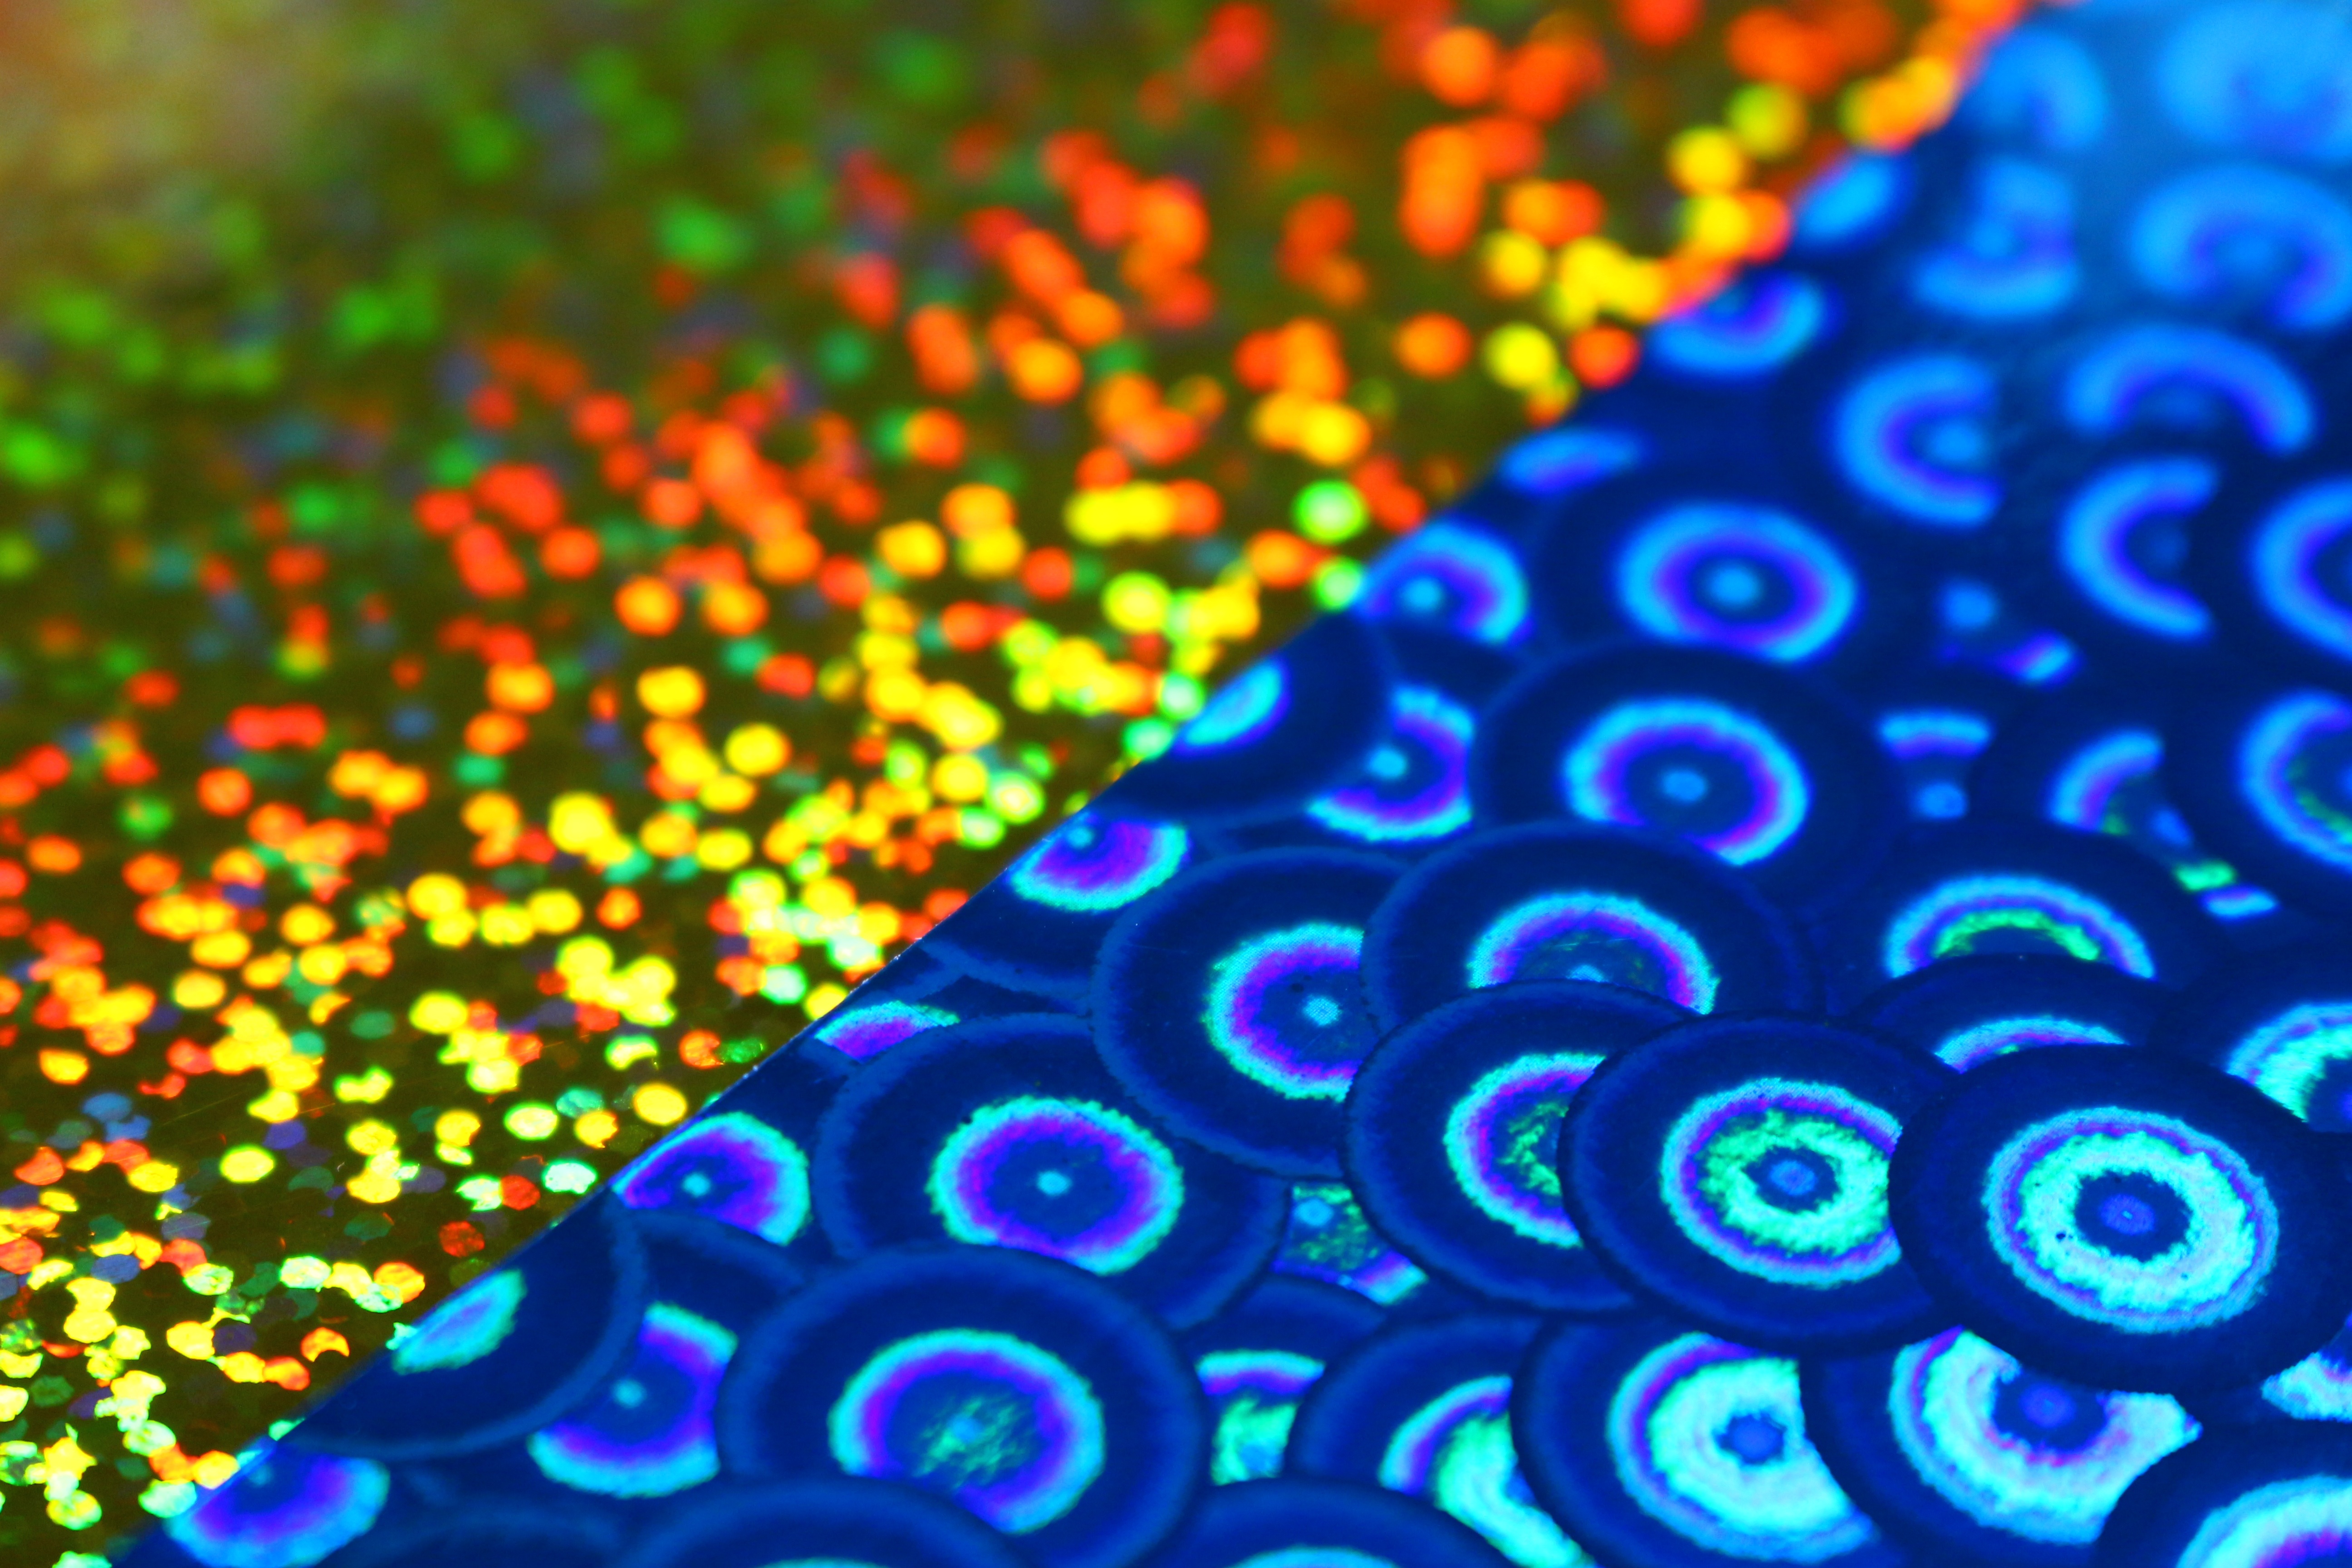
flower, number, pattern, line, color, blue, paper, circle, rainbow, design, hologram, iridescent, macro photography, photo paper, construction paper, computer wallpaper, psychedelic art, fractal art